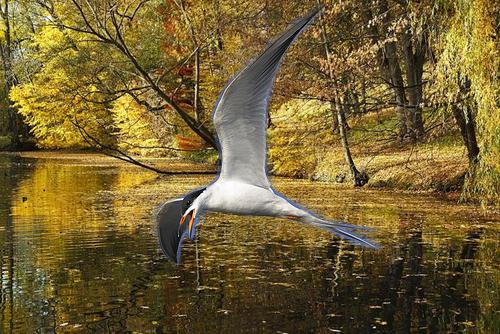
Bird species: Forsters_Tern
Bird type: waterbird
Background: water